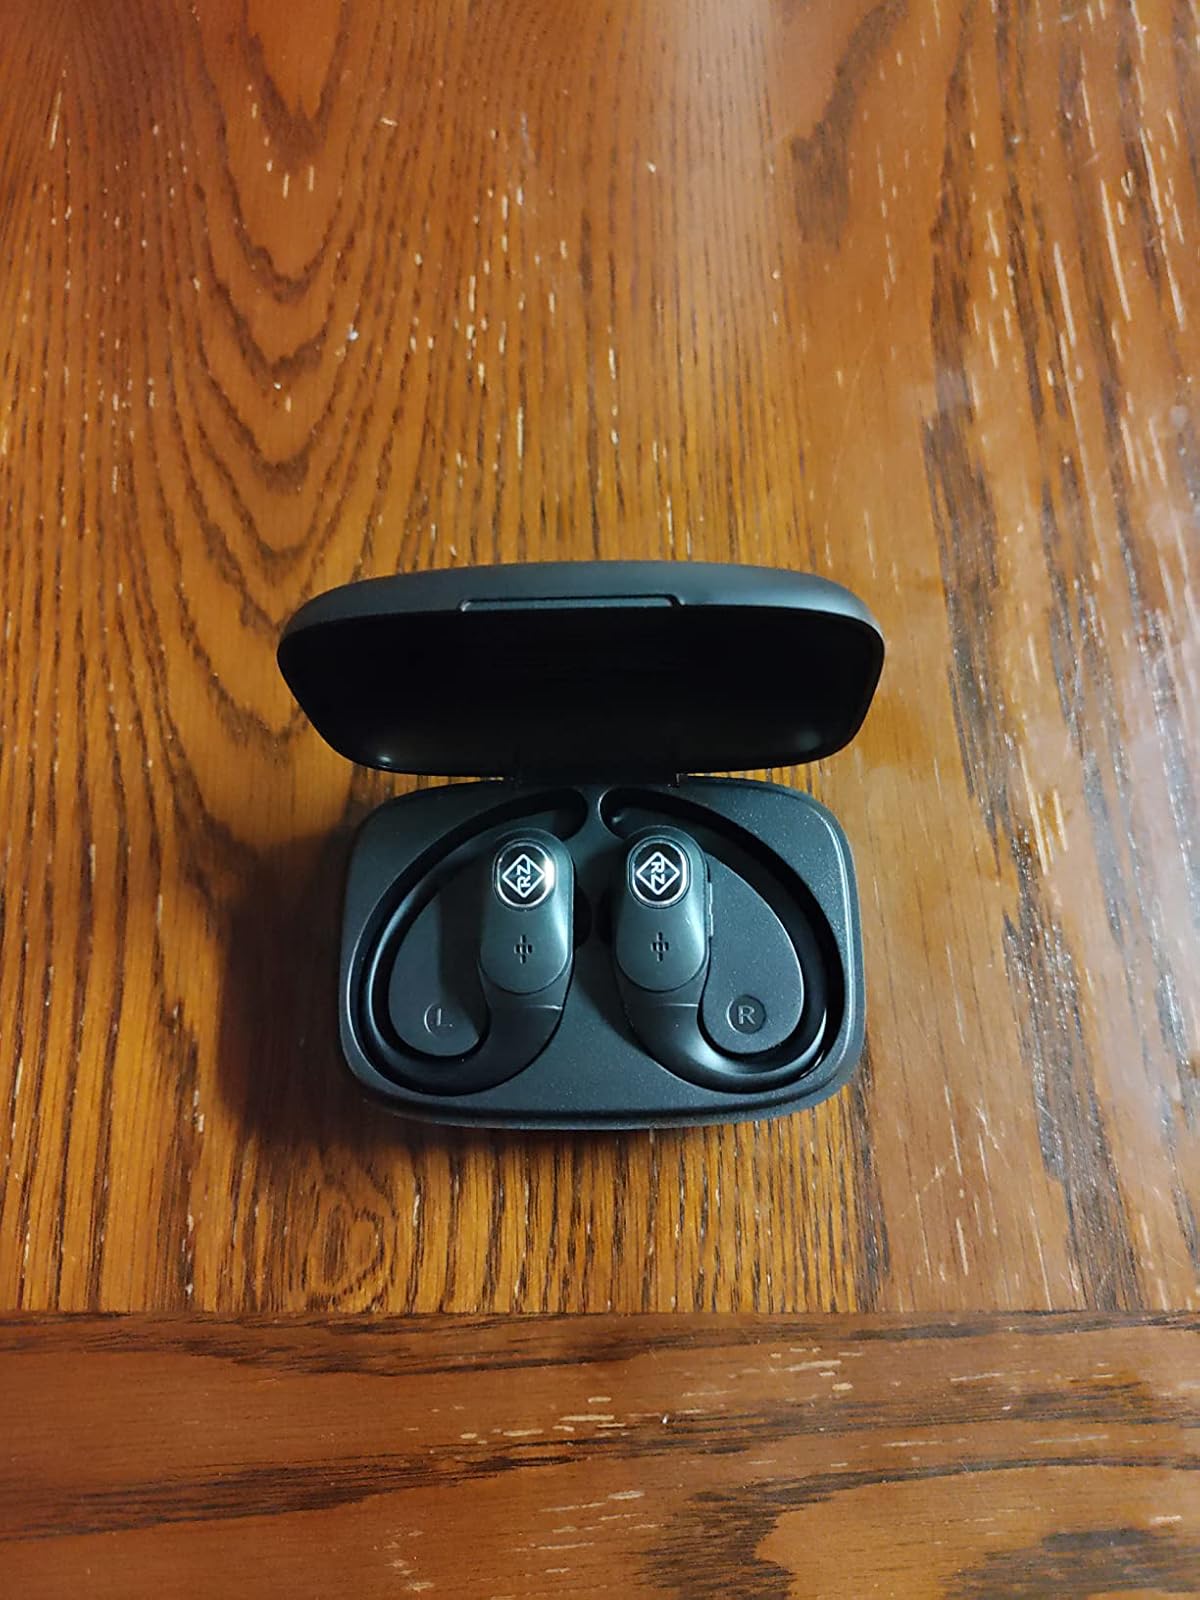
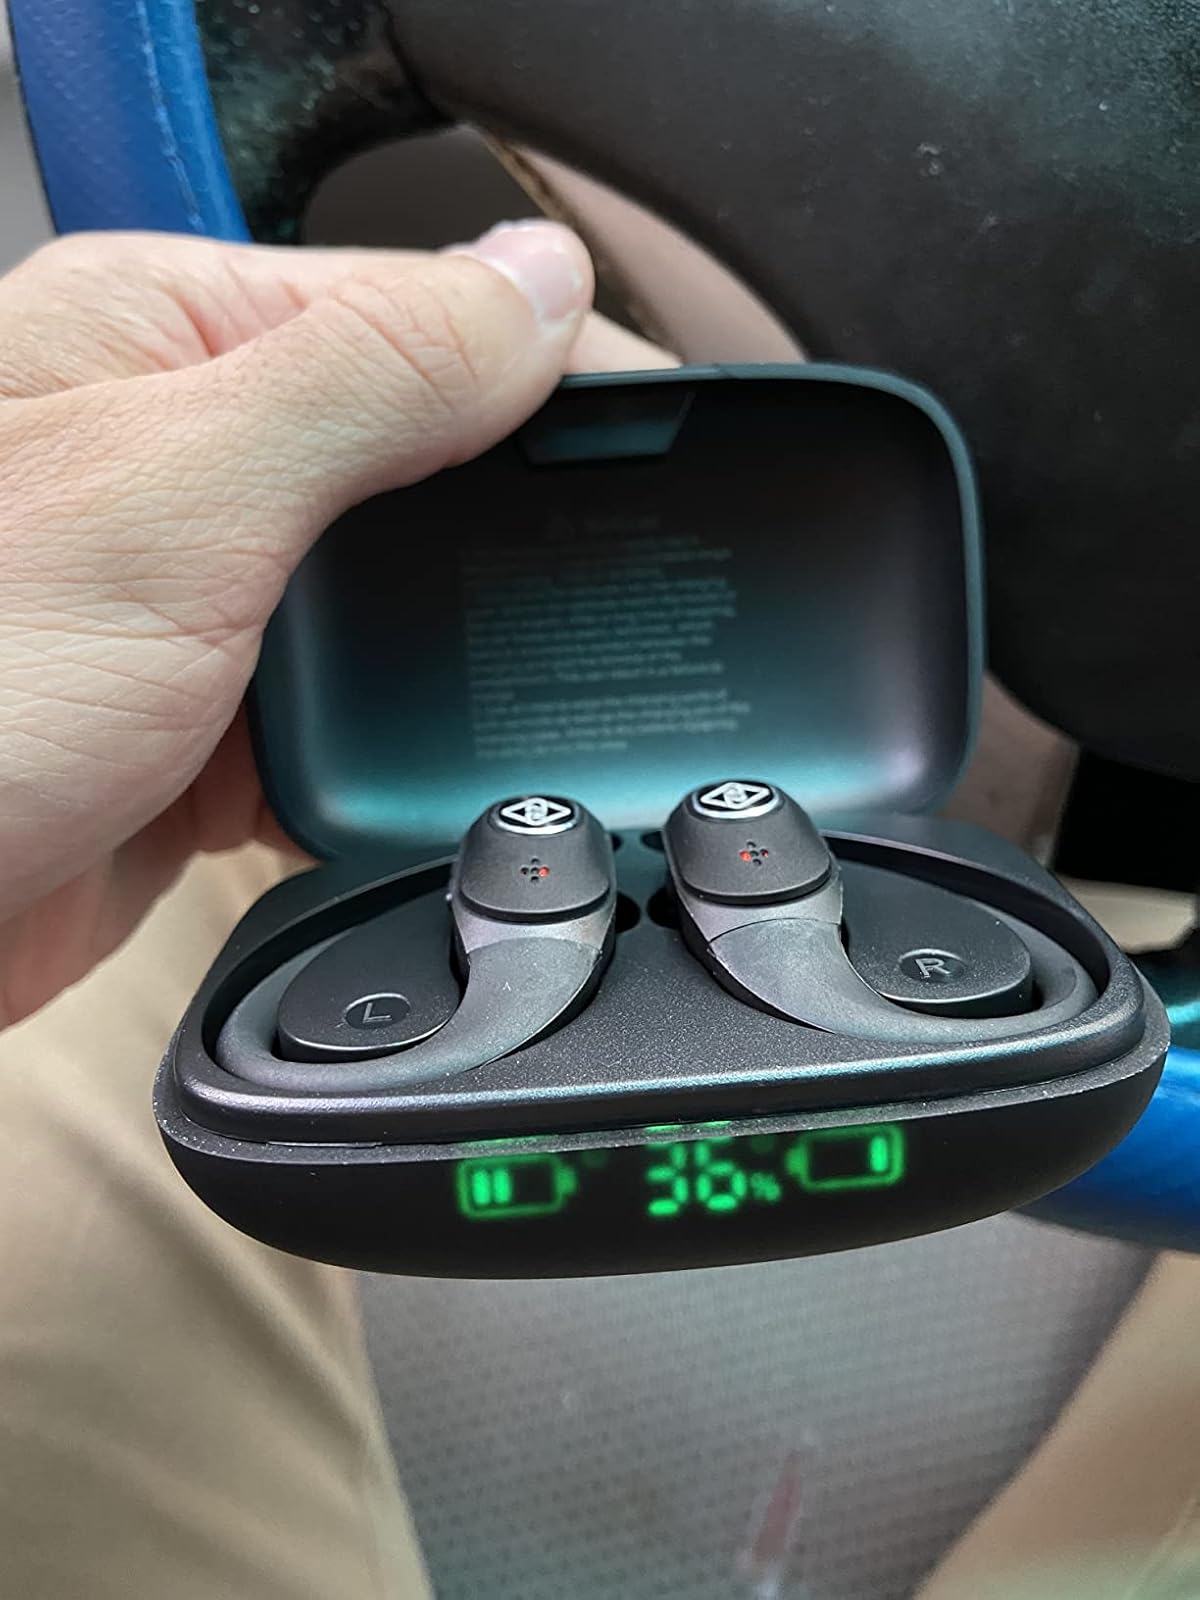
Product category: earbuds
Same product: yes